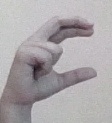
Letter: thal